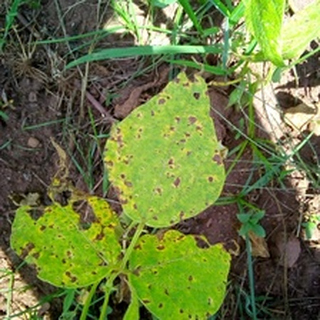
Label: bean_angular_leaf_spot